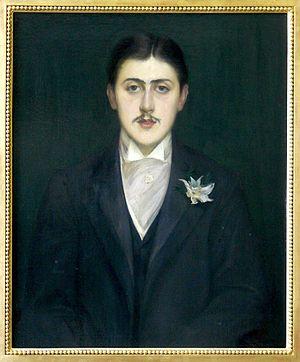
Proust a 21 ans
Joseph Malègue est un écrivain français, né à La Tour-d'Auvergne le 8 décembre 1876 et mort à Nantes le 30 décembre 1940.
Charvet Place Vendôme, également appelée Charvet, est une entreprise française de création et de confection de vêtements sur mesure et de prêt-à-porter de luxe, pour hommes et pour femmes, notamment le linge, les cravates et les costumes. Fondée en 1838, elle a été le premier chemisier à ouvrir un commerce spécialisé. Depuis le XIXᵉ siècle, elle est spécialisée dans la fourniture de vêtements sur mesure aux rois, princes et chefs d'État. Son unique établissement est situé au 28, place Vendôme, à Paris.